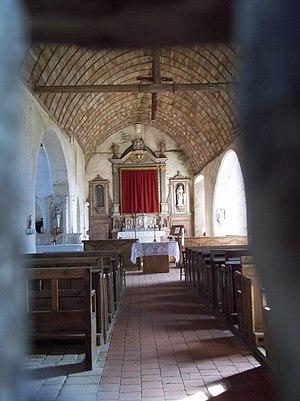
Eglise de la commune de Vezot (interieurs) - Sarthe - France
Vezot est une commune française, située dans le département de la Sarthe en région Pays de la Loire, peuplée de 76 habitants.